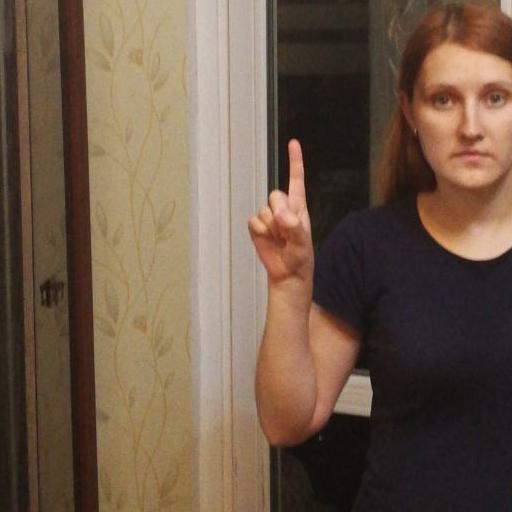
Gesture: one